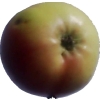
Label: Apple 11